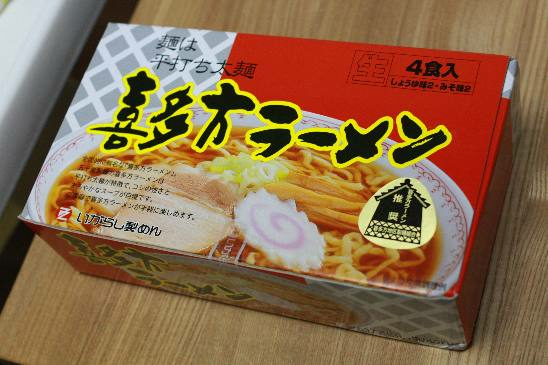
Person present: No